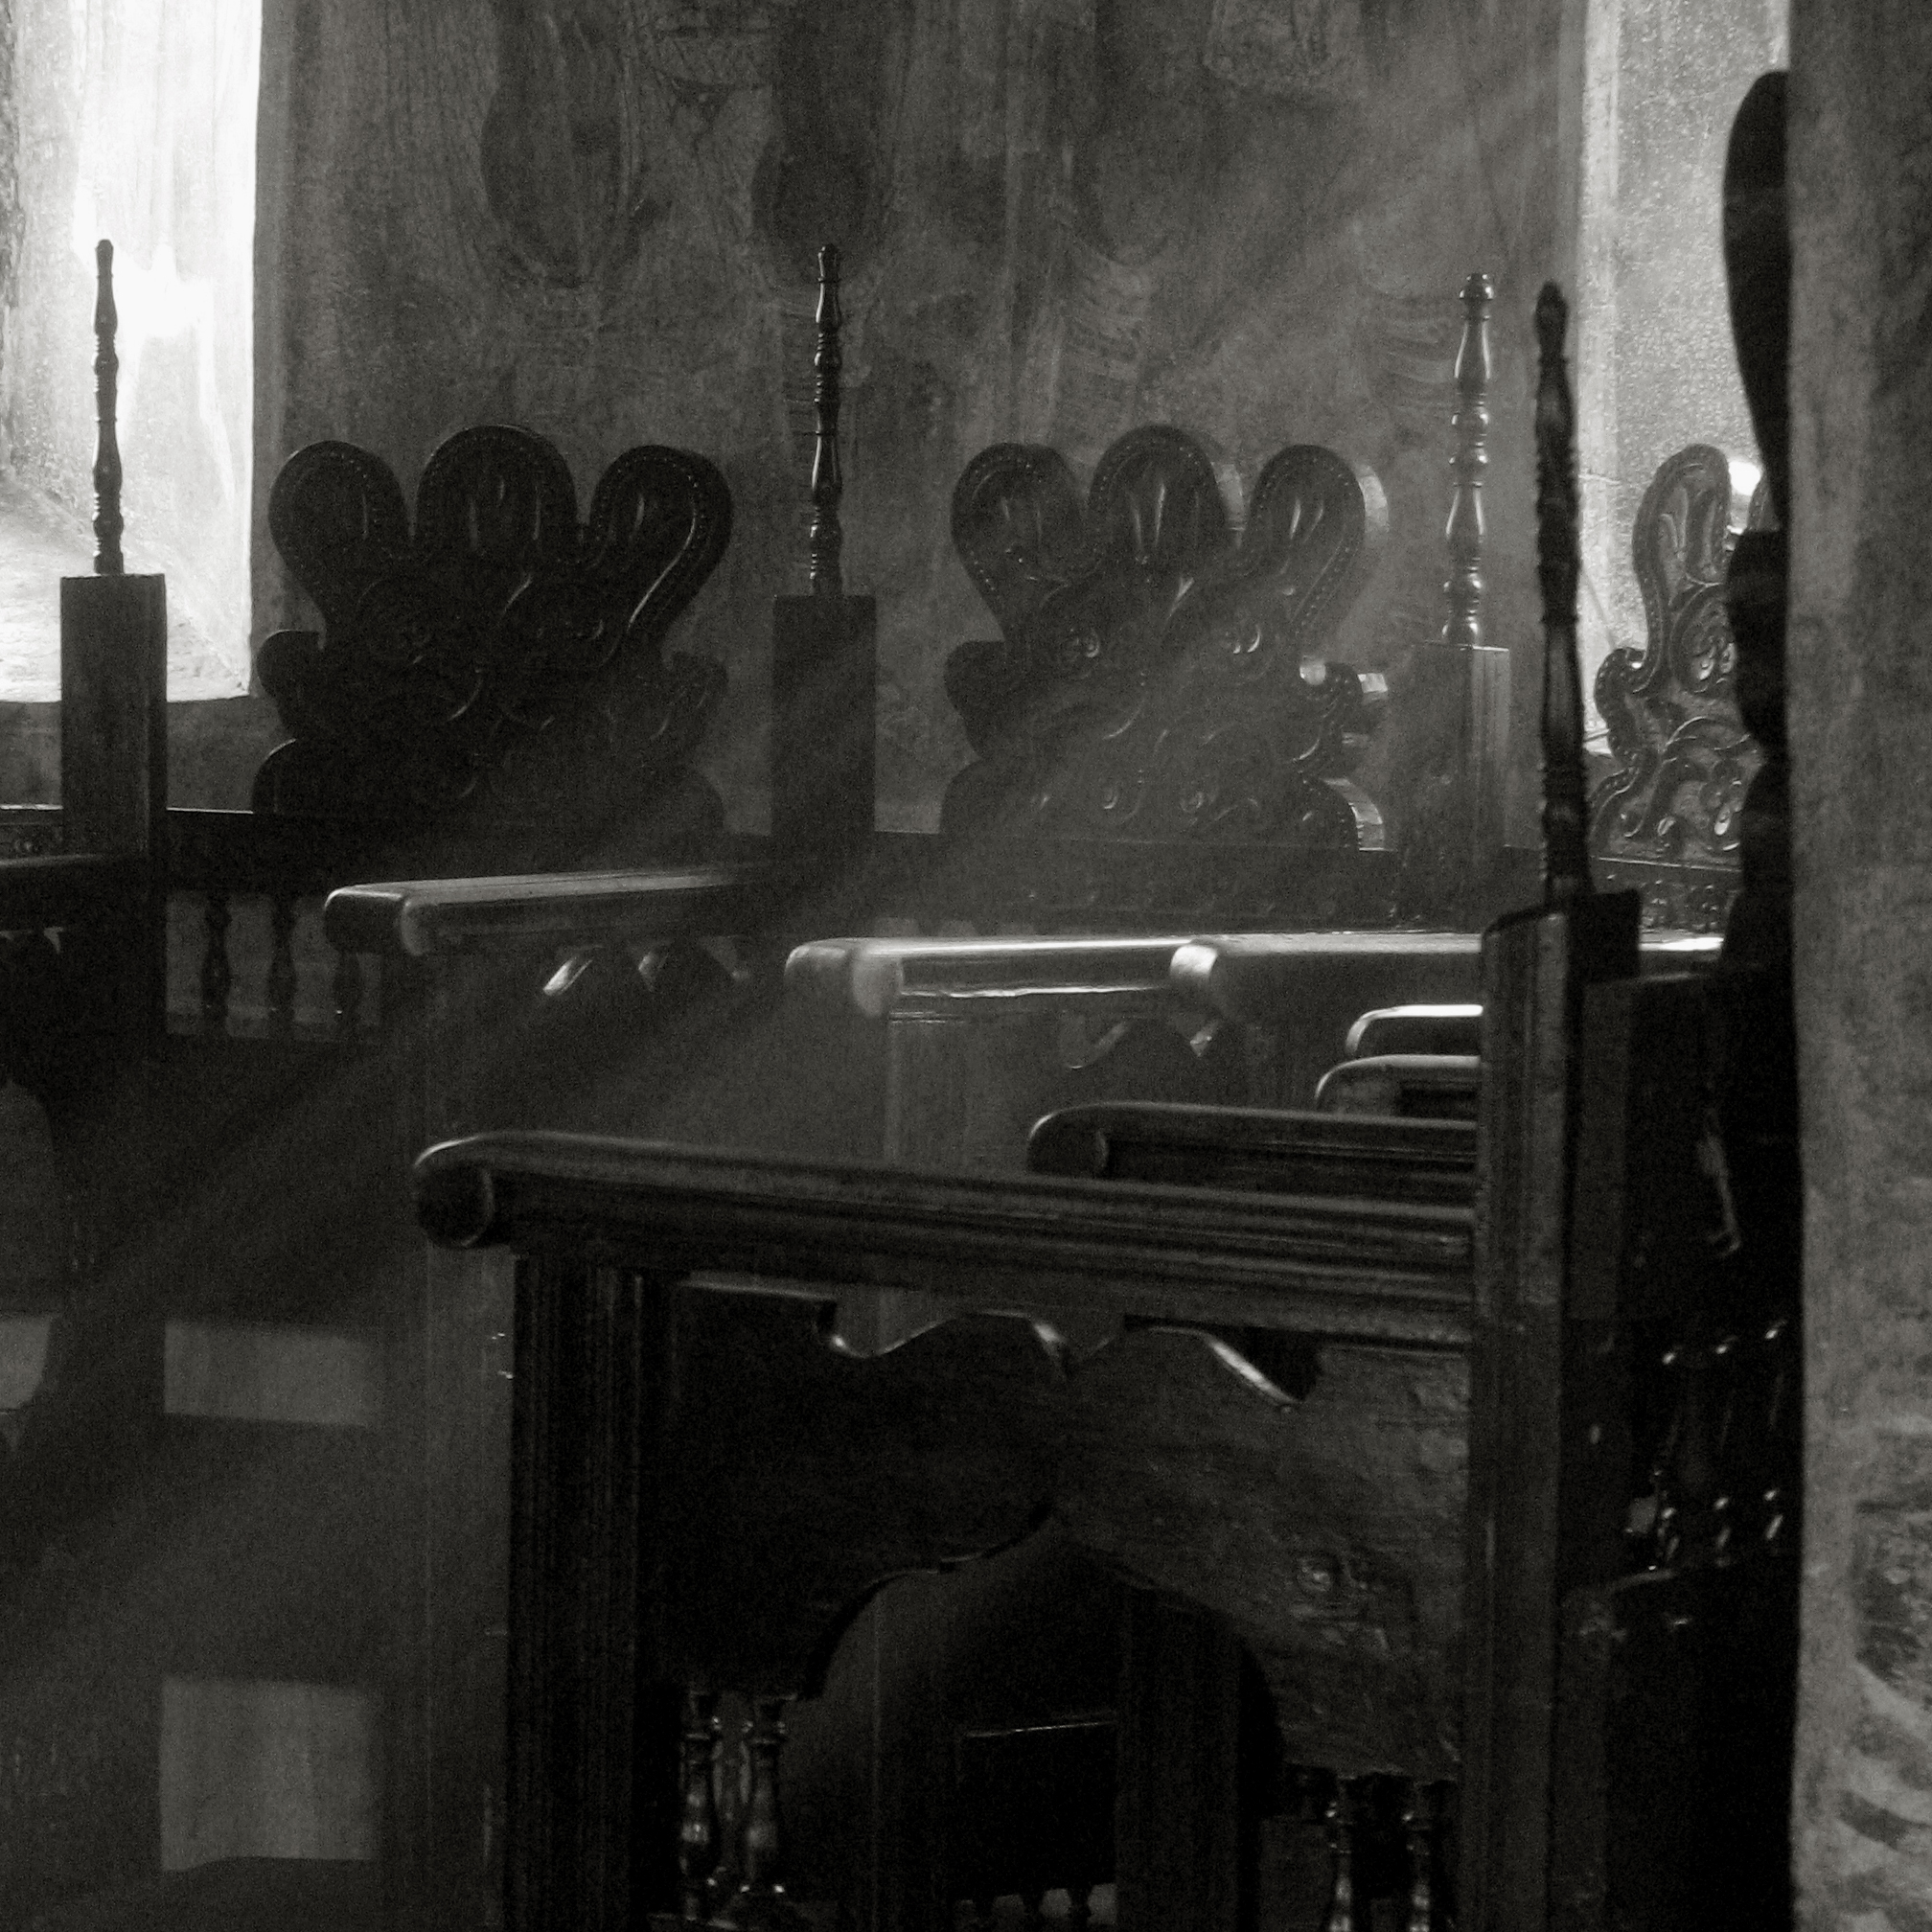
light, black and white, architecture, white, photography, house, interior, building, monument, photo, europe, religion, darkness, church, black, monochrome, christian, photos, religious, de, monastery, churches, photograph, fotografie, christianity, romana, image, orthodox, eastern, shape, romania, bukarest, bucharest, roumanie, convent, bor, biserica, arhitectura, orthodoxy, lumina, romanian, ortodoxa, patrimoniu, ortodox, manastirea, manastire, ortodoxia, ortodoxie, ecclesiastical, bisericeasc, cladire, edificiu, bucuresti, centrulvechi, lipscani, stavro, stavropoleos, orthodoxe, ortodossa, brancovenesc, 1724, godslight, lmibiima1946401, cre tinism, cre tin, monochrome photography